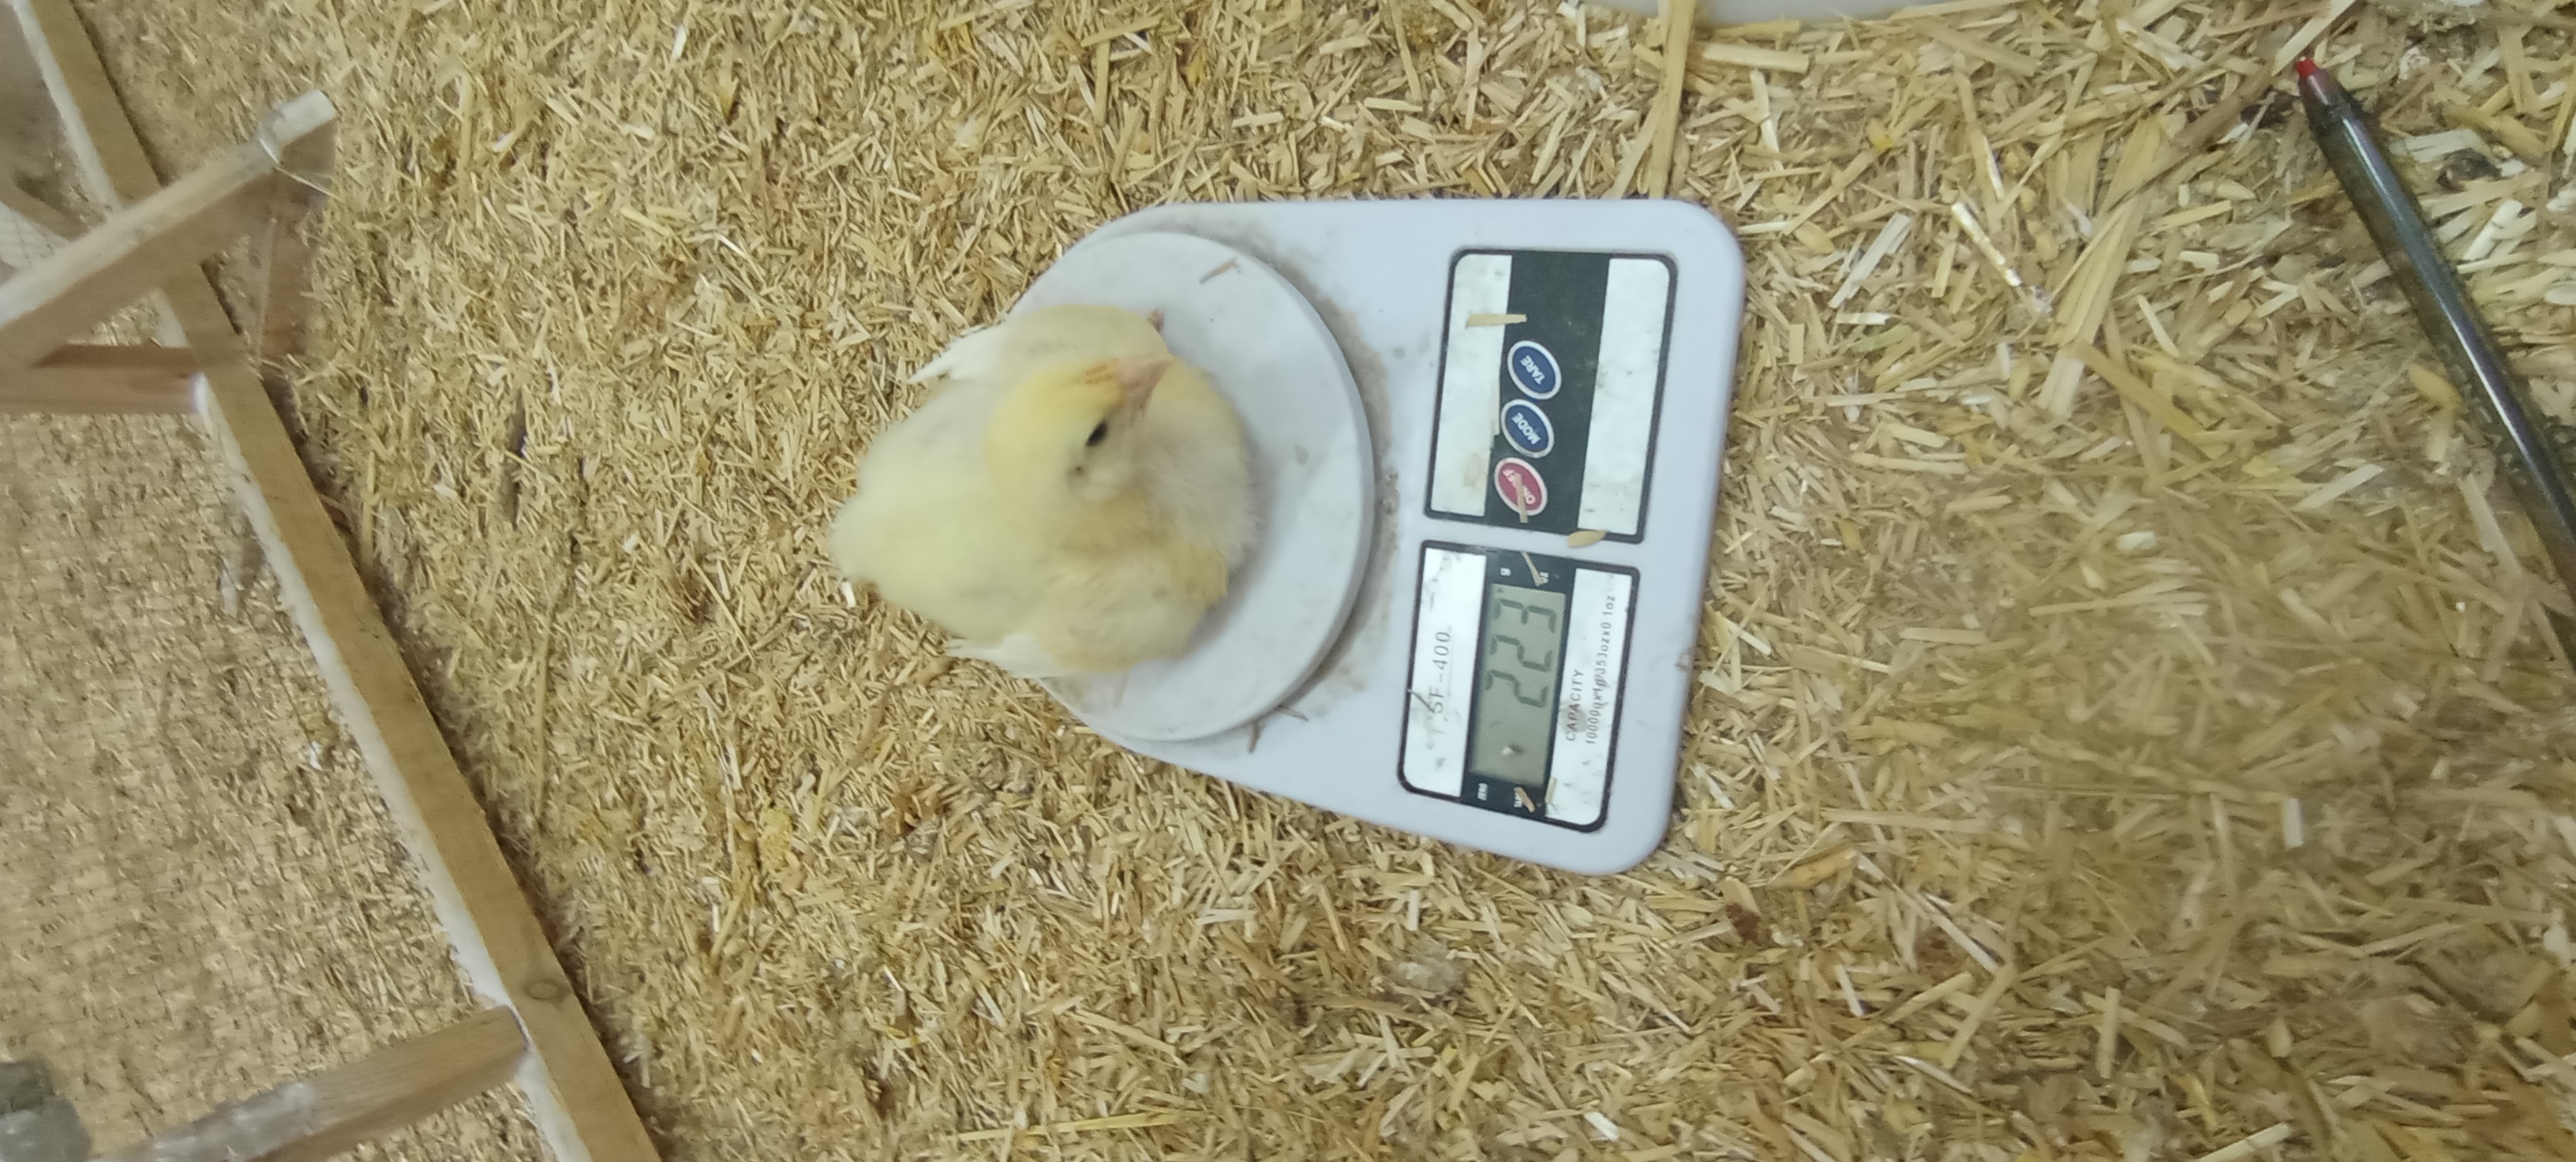
Weight: 223 g